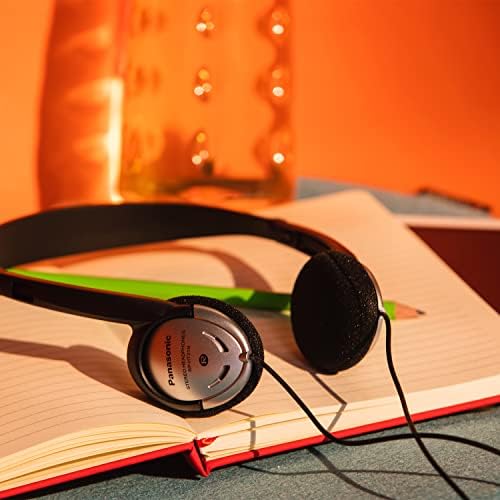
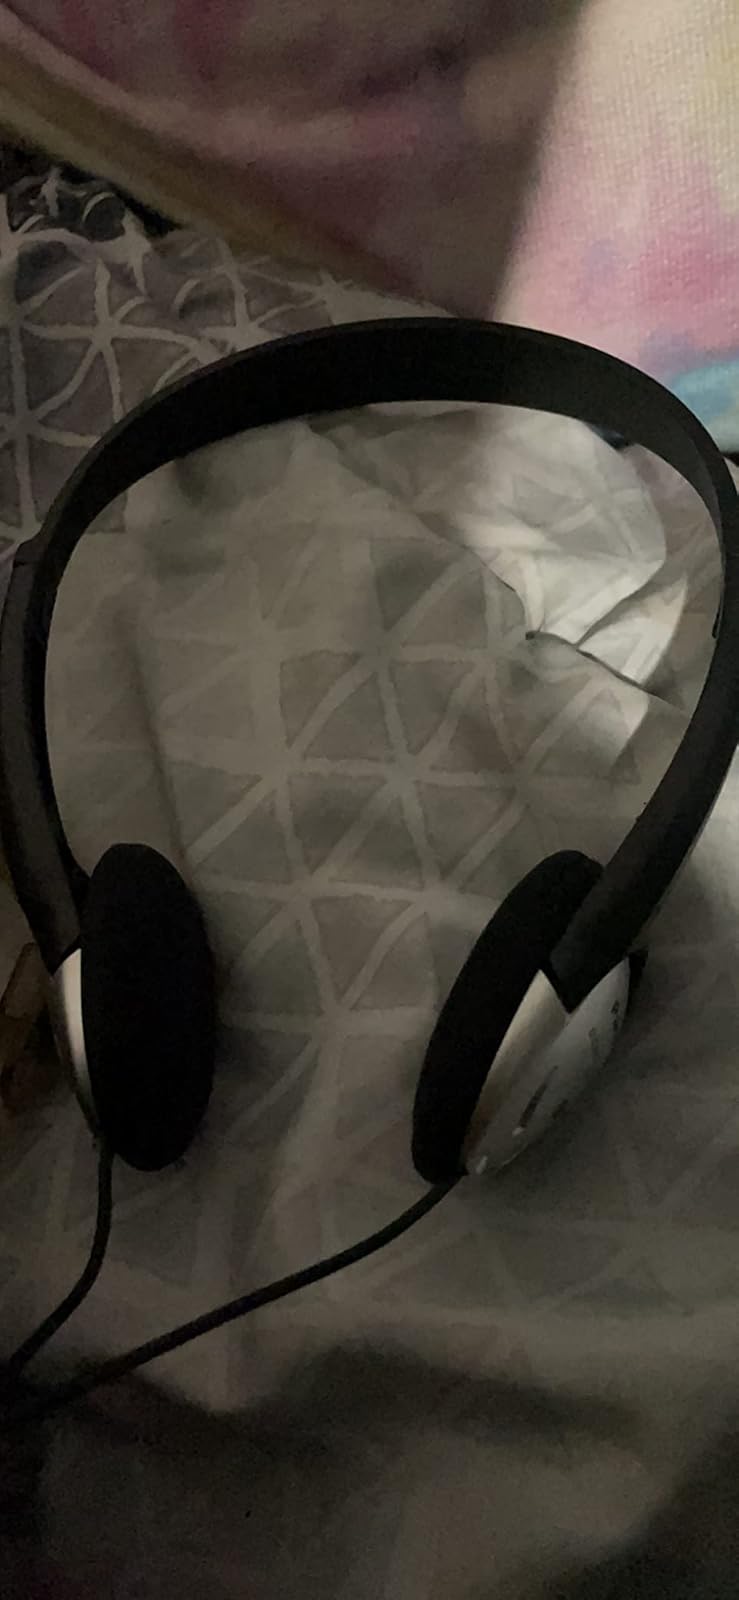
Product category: headphones
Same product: yes